Timber rafting

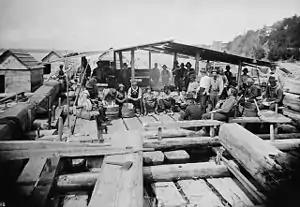
Cookery on J.R. Booth's raft, circa 1880. The raftsmen cooked, ate and slept on these rafts as they floated down the river.

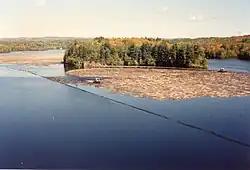
Timber rafting, Saint-Maurice River, Shawinigan, Quebec, Canada, 1994

Timber rafts could be of enormous proportions, sometimes up to long, wide, and stacked high. Such rafts would contain thousands of logs. For the comfort of the raftsmen - which could number up to 500 - logs were also used to build cabins and galleys. Control of the raft was done by oars and later on by tugboats.